Ganzhou Huangjin Airport (former)

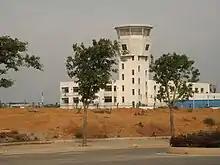
The terminal building of the former airport.

The earliest construction of the airport is 1930, and was originally called "Nanwai" (南外) airport, serving as a rudimentary waypoint between Chongqing and all points to southern and eastern seaboard. The airport was rebuilt in 1936 with a 1,200-meter main runway and a 900-meter auxiliary runway. Both runways were 40 meters wide and 32 centimeters thick. The airport was mainly used by the military, but also had civil flights to Chongqing, China's wartime capital.